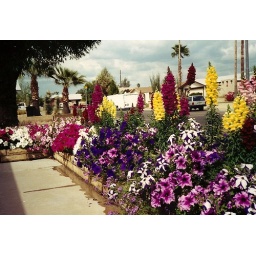
Mom's flowers in the planter in front of the Glendale, AZ house in May of 2000.